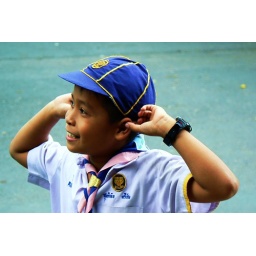
A little Thai boy making fun of his sister's ears in a market in Trang, Thailand